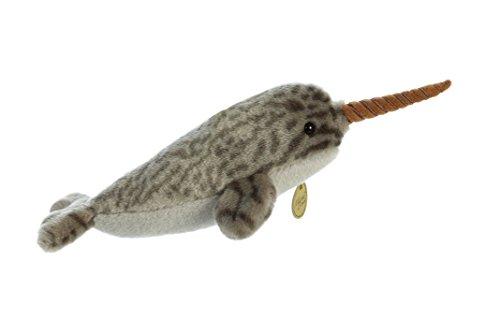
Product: Aurora World 12" Narwhal, Grey and White
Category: Toys & Games | Stuffed Animals & Plush Toys | Stuffed Animals & Teddy Bears
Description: Miyoni features your favorite animals in plush form with a simultaneously realistic and cute design take home this amazing sea creature today.
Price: $9.95
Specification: ProductDimensions:6x13x3inches|ItemWeight:3.2ounces|ShippingWeight:3.2ounces(Viewshippingratesandpolicies)|ASIN:B07BGHLT45|Itemmodelnumber:80423|Manufacturerrecommendedage:3months-15years